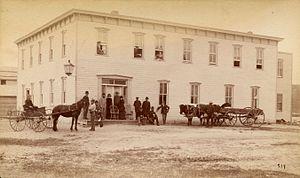
Hôtel Smiths, Qu'appelle (Territoires du Nord-Ouest, Canada).